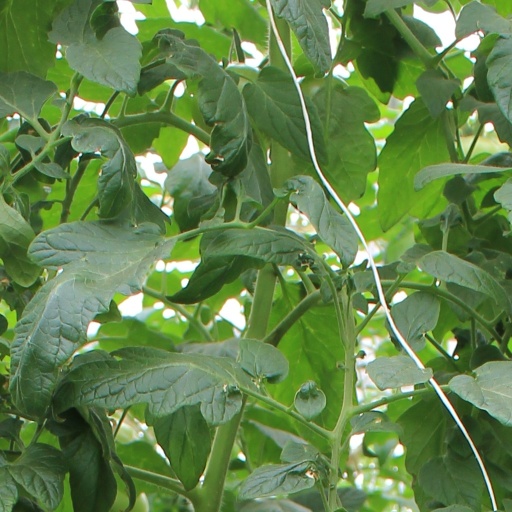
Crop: tomato